CT Special Forces: Fire for Effect

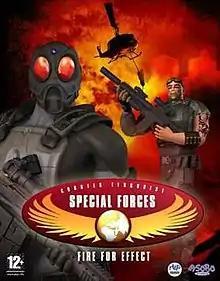
European Xbox cover art

Counter Terrorist Special Forces: Fire for Effect, known in North America as Special Forces: Nemesis Strike, is a 2005 third-person shooter video game by Asobo Studio for Microsoft Windows and Xbox. Players play as a counter-terrorism agency. The main objective is to dismantle the Nemesis network and get back stolen technology. It is the fourth and final game in the "CT Special Forces" series.